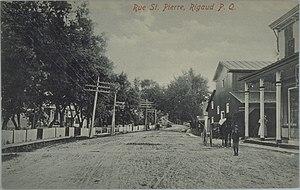
Rigaud est une ville située au nord-ouest du Suroît au Québec. Elle fait partie de la municipalité régionale de comté de Vaudreuil-Soulanges à l'extrémité ouest de la région administrative de la Montérégie. Rigaud se trouve à environ 70 km à l'ouest de Montréal et 130 km à l'est d'Ottawa, à la frontière entre le Québec et l'Ontario. Sis dans la plaine du Saint-Laurent en rive droite de la rivière des Outaouais à la hauteur du lac des Deux Montagnes et en aval des rapides du Long-Sault, son territoire contrasté avec des zones humides en bordure du lac, la plaine fertile au centre et à l'ouest, et la montagne de Rigaud, rocailleuse et impropre aux cultures au sud et à l'est, en détermine l'histoire, l'économie et l'occupation humaine.